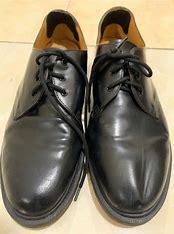
Brand: Dr.
Model: Martens 100